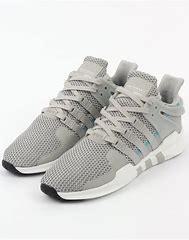
Brand: Adidas
Model: EQT Support Adv